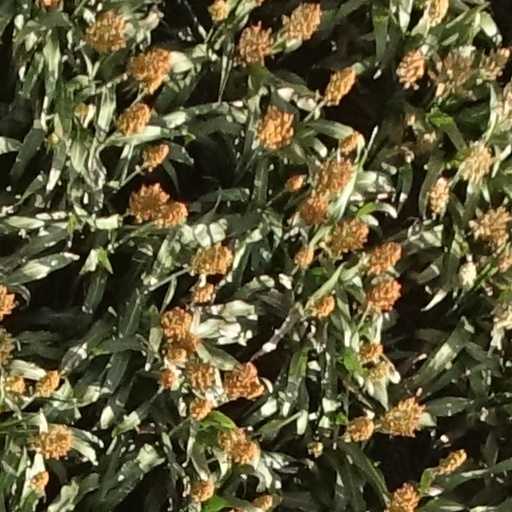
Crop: sorghum